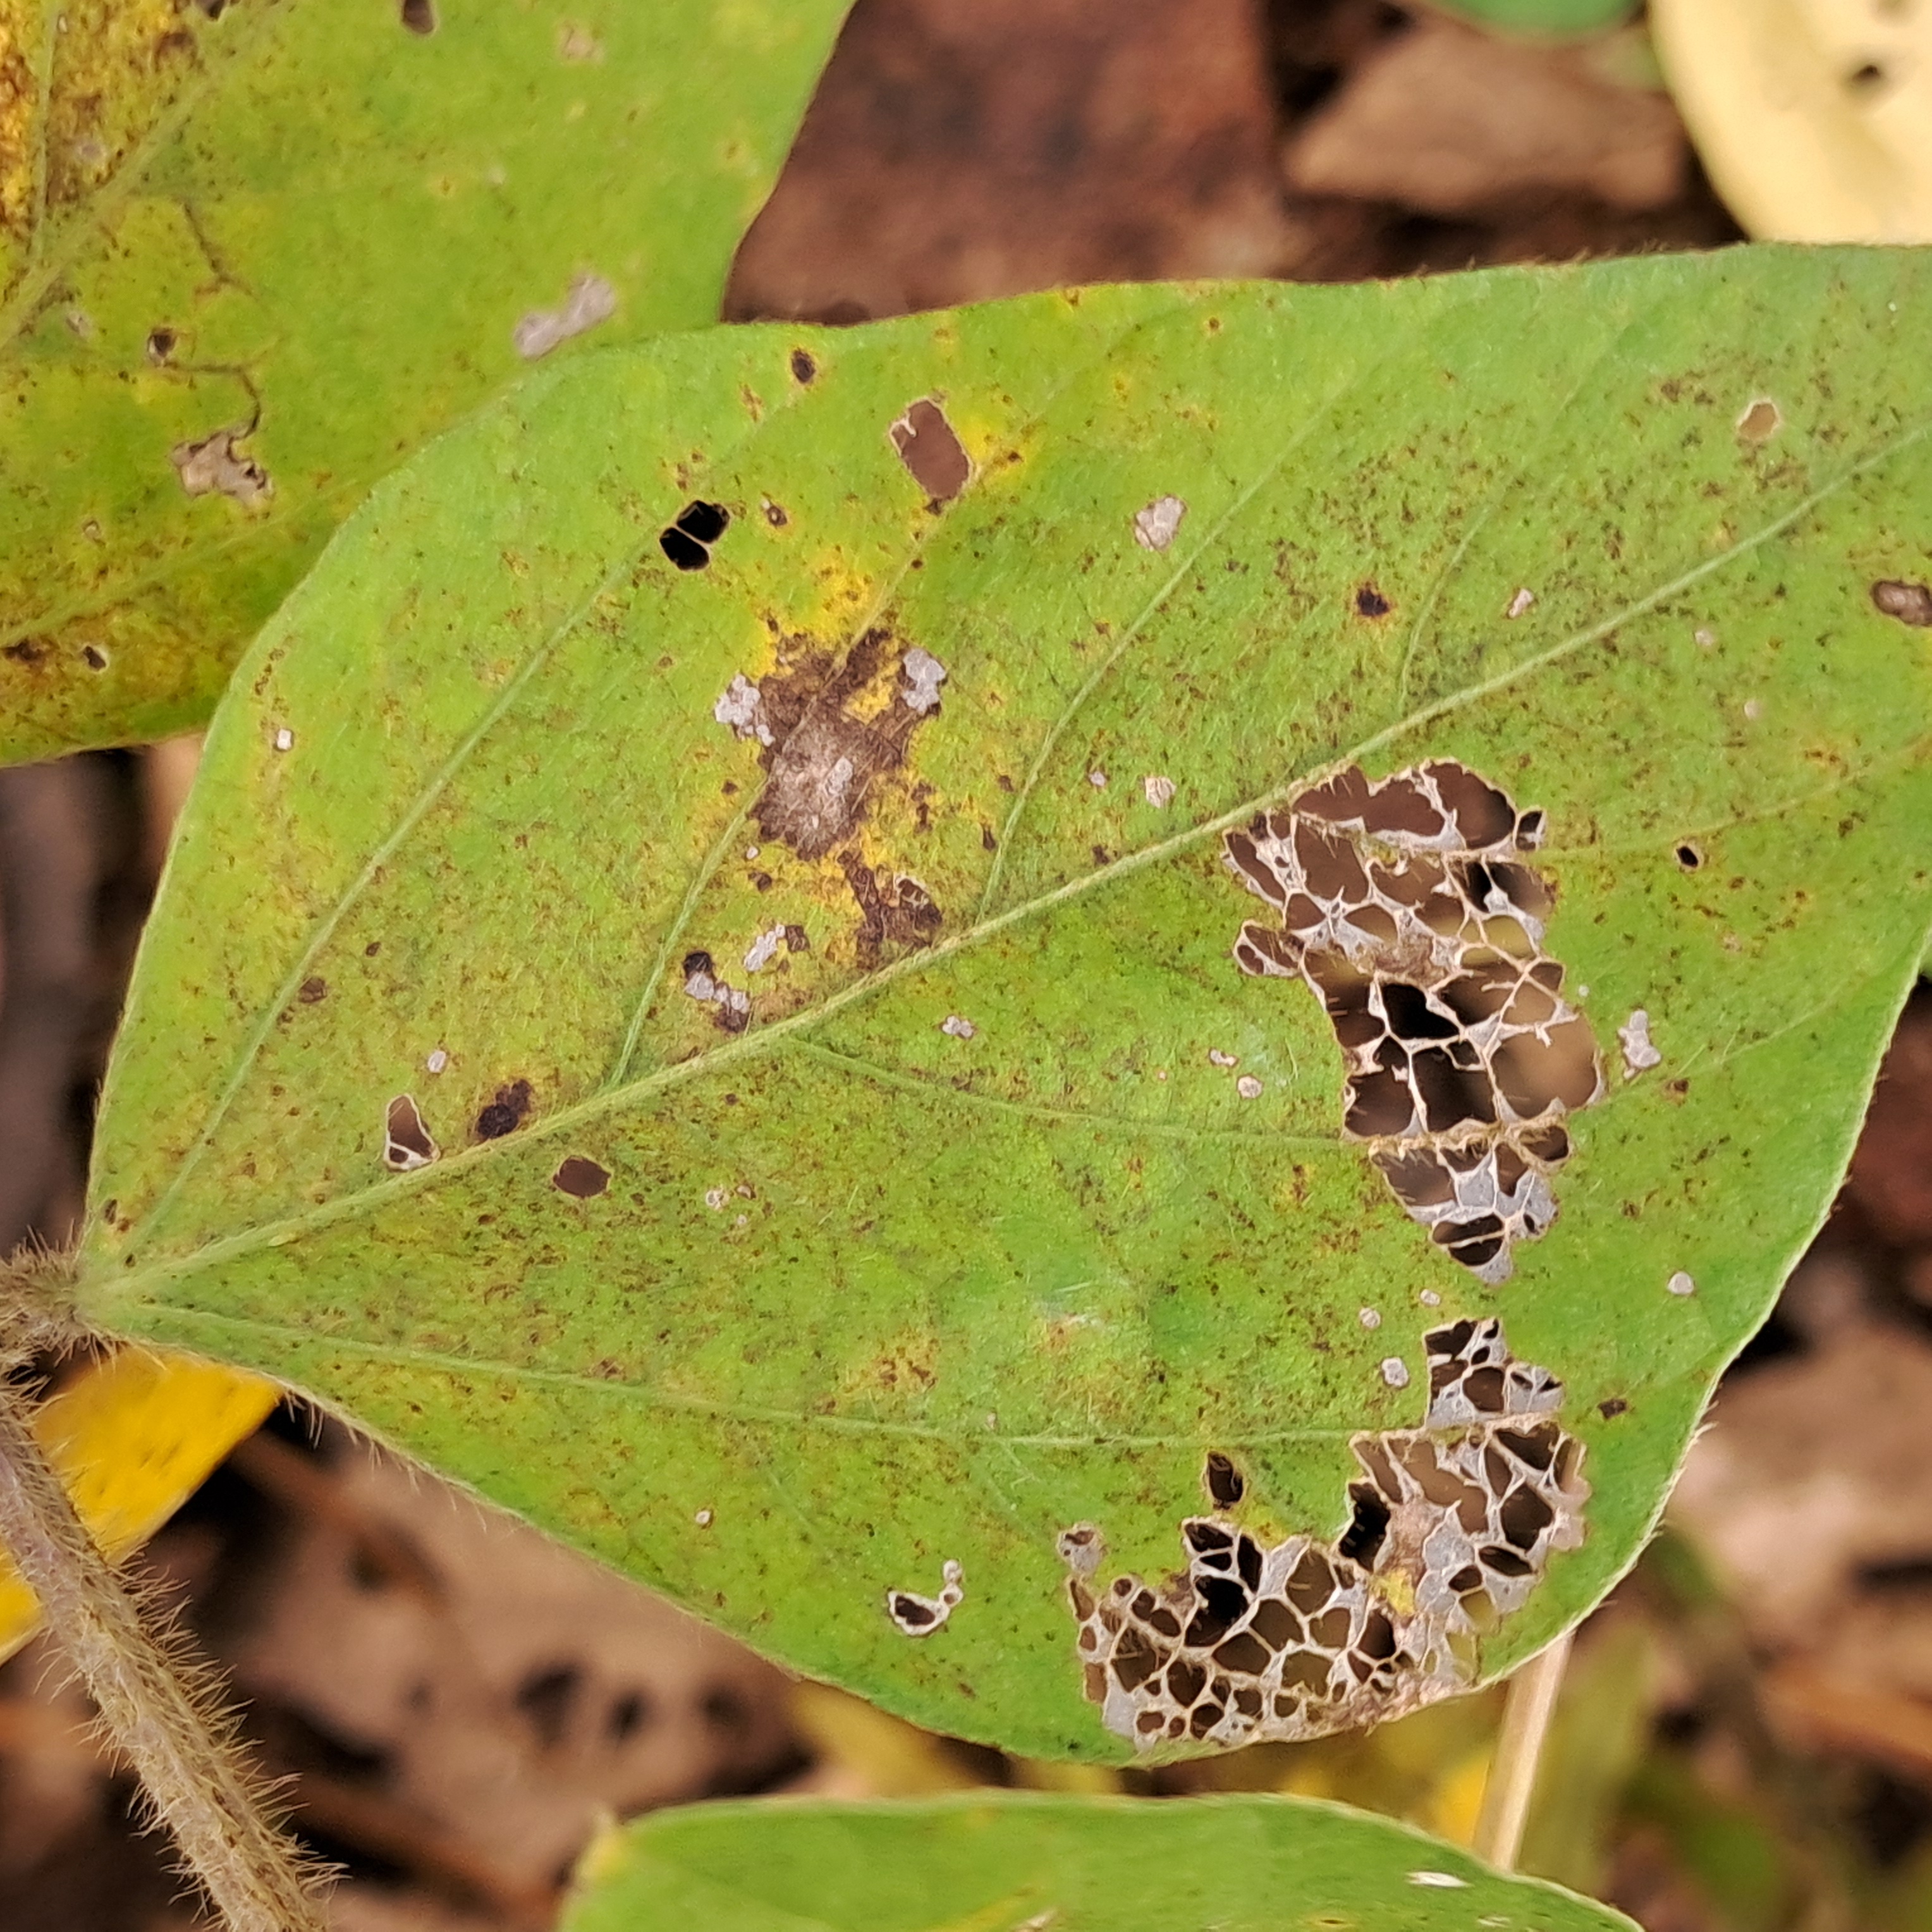
Label: Caterpillar_Semilooper_Pest